Wildlife of Finland

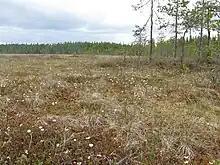
Cloudberry flowers at mire in Utajärvi.

The wildlife of Finland is affected by prevailing environmental conditions. The phytogeography of Finland is shared between the Arctic, central European, and northern European provinces of the Circumboreal Region within the Boreal Kingdom. The territory of Finland can be subdivided into three ecoregions: the Scandinavian and Russian taiga, Sarmatic mixed forests, and Scandinavian montane birch forest and grasslands. Taiga covers most of Finland from northern regions of southern provinces to the north of Lapland. On the southwestern coast, south of the Helsinki-Rauma line, forests are mixed as is more typical in the Baltic region. In the extreme north of Finland, near the tree line and Arctic Ocean, montane birch forests are common.